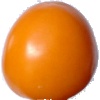
Label: yellow_tomato